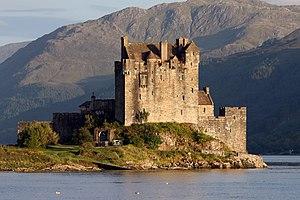
Le château d'Eilean Donan, dans les Highlands d'Écosse.